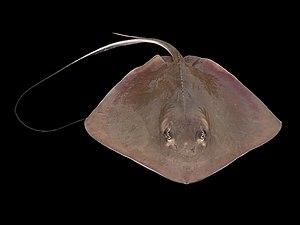
Les raies ou batoïdes forment un super-ordre de poissons cartilagineux caractérisés par un corps aplati, de grandes nageoires pectorales solidaires du tronc et des fentes branchiales ventrales. Le super-ordre contient près de 500 espèces réparties en 13 familles.